Thomas Michael Greenhow

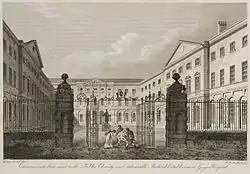
Greenhow studied at Guy's and St Thomas's Hospitals

Thomas Michael Greenhow MD MRCS FRCS (5 July 1792 – 25 October 1881) was an English surgeon and epidemiologist.